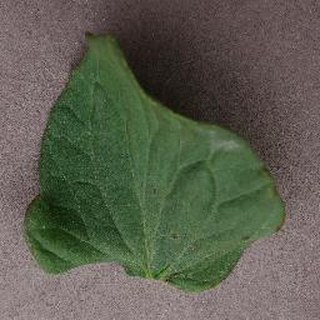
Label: tomato_bacterial_spot